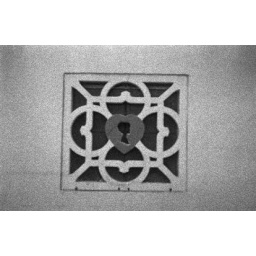
outside the hostess building in south seattle by glaziers. argus rangefinder. ilford super 400. diafine home development. june 2008